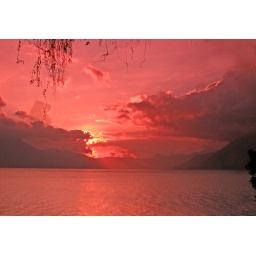
Image of Lake Atitlan through rose colored glasses from Sunset Bar in Panajachel, Guatemala.